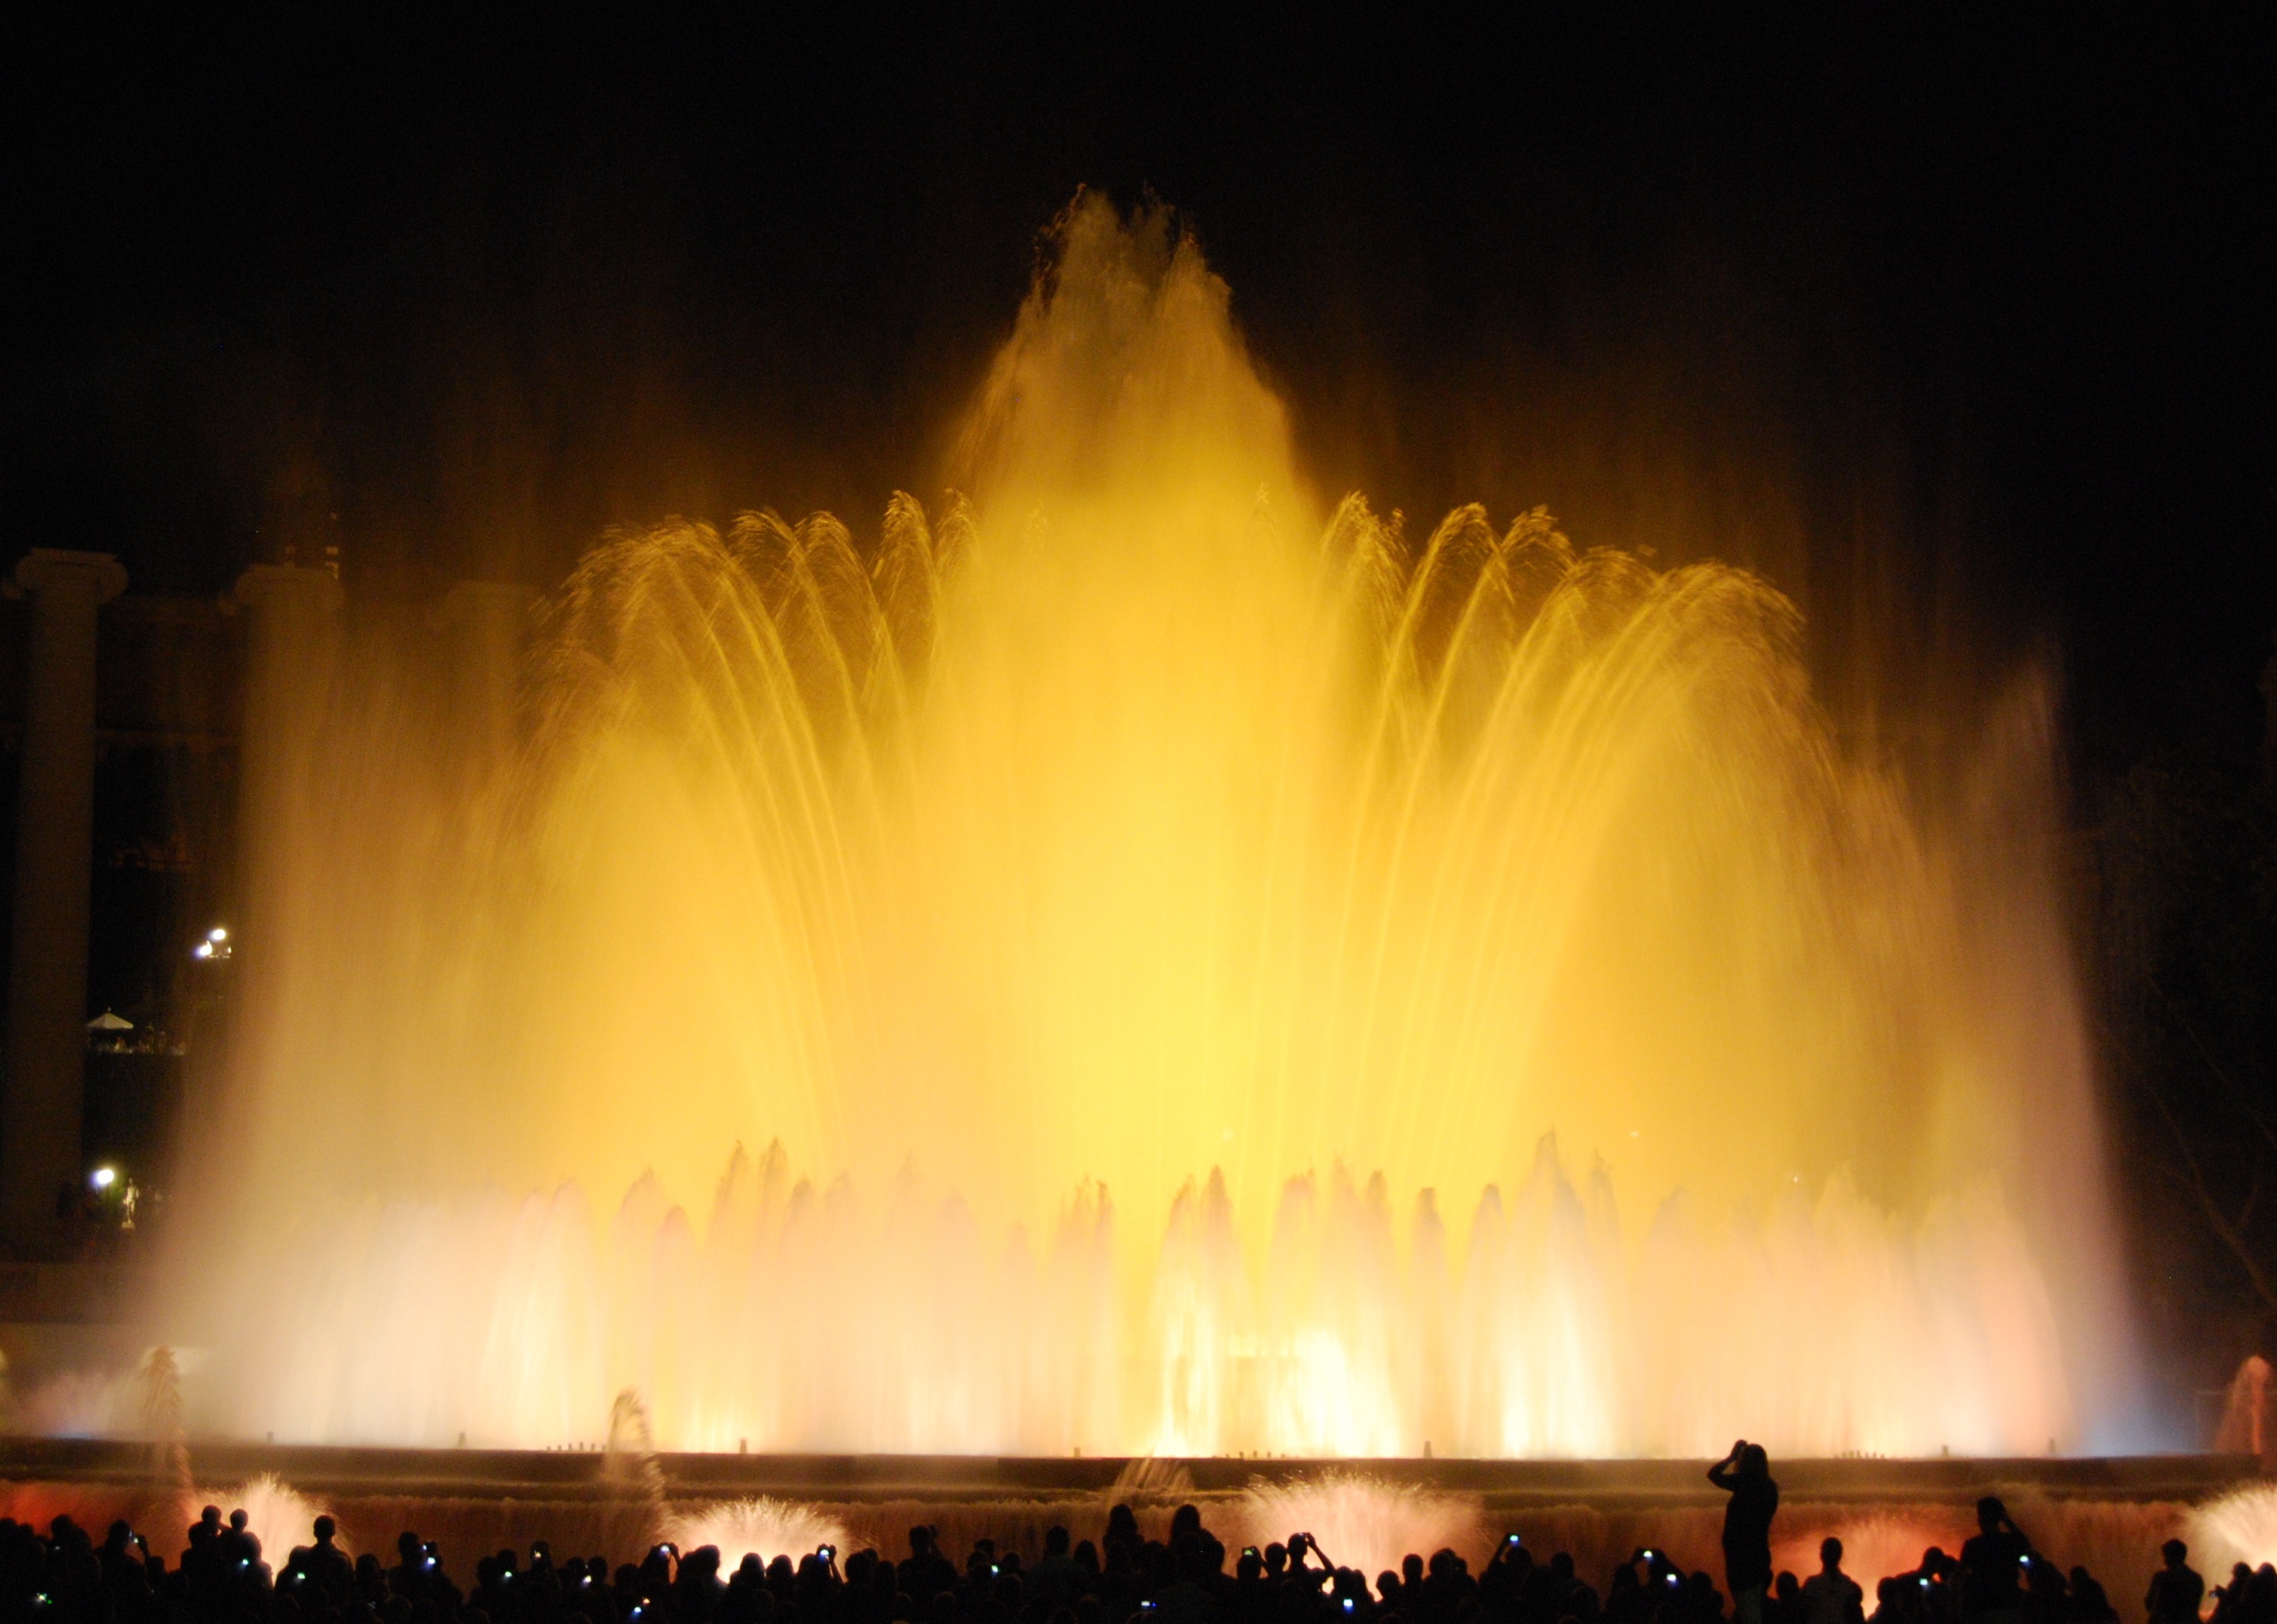
water, night, flame, fire, campfire, lighting, bonfire, colors, games, fontana